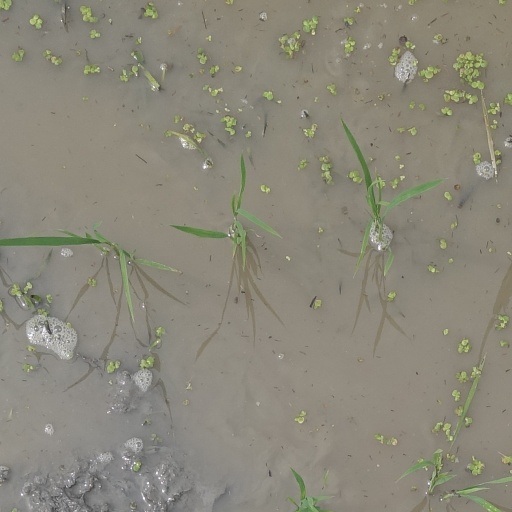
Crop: rice